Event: Nepal Earthquake
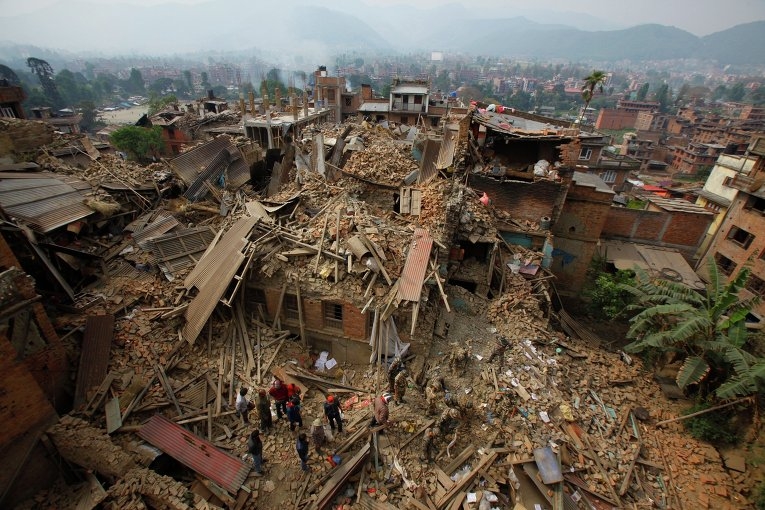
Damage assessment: damage